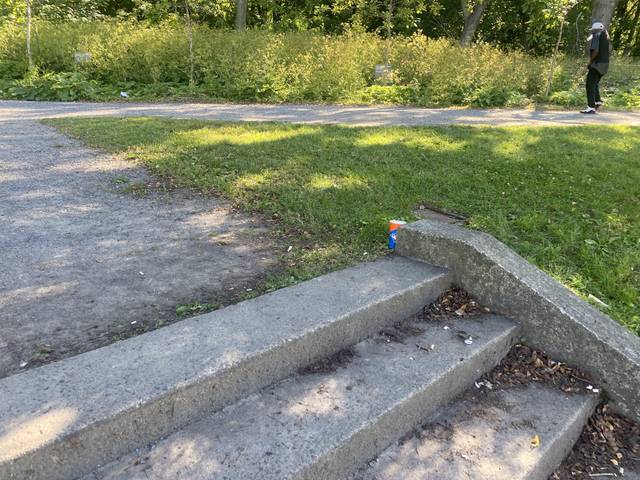
Region: Canada
Coordinates: 45.514, -73.585